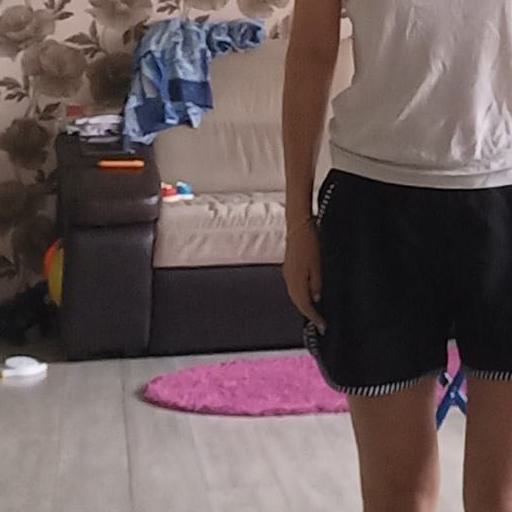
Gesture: no_gesture